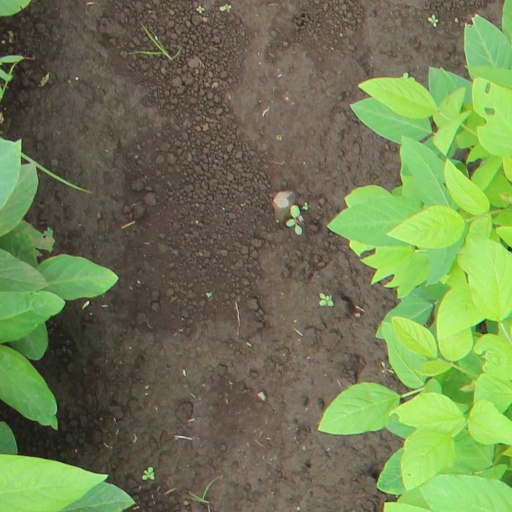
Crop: soybean